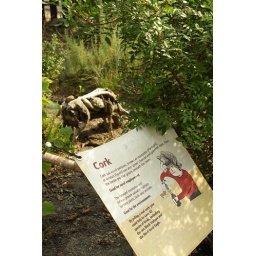
At the Eden project, a sign about cork with a cork pig in the background (though you probably can't tell).